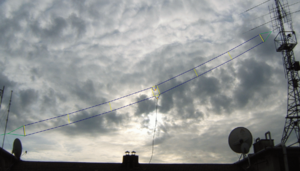
T2FD-antenne
En 20-meter lang T2FD-antenne, der dækker frekvensområdet 5-30 MHz.
Tilted Terminated Folded Dipole eller Balanced Termination, Folded Dipole, også kendt som en W3HH-antenne, er en radioantenne, der er en bredt anvendelig kortbølgeantenne udviklet i de sene 1940'ere af United States Navy. T2FD-antennen yder rimeligt godt over et bredt frekvensområde, uden væsentlige dårlige unoder i form af enten frekvens, retning, eller udstrålingsvinkel over horisonten.